Metalloid

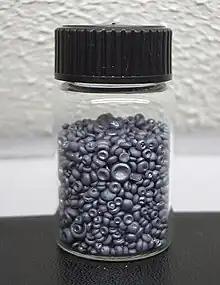
A small glass jar filled with small dull grey concave buttons. The pieces of selenium look like tiny mushrooms without their stems.

Its most stable form, the grey trigonal allotrope, is sometimes called "metallic" selenium because its electrical conductivity is several orders of magnitude greater than that of the red monoclinic form. The metallic character of selenium is further shown by its lustre, and its crystalline structure, which is thought to include weakly "metallic" interchain bonding. Selenium can be drawn into thin threads when molten and viscous. It shows reluctance to acquire "the high positive oxidation numbers characteristic of nonmetals". It can form cyclic polycations (such as Se) when dissolved in oleums (an attribute it shares with sulfur and tellurium), and a hydrolysed cationic salt in the form of trihydroxoselenium(IV) perchlorate [Se(OH)]·ClO.